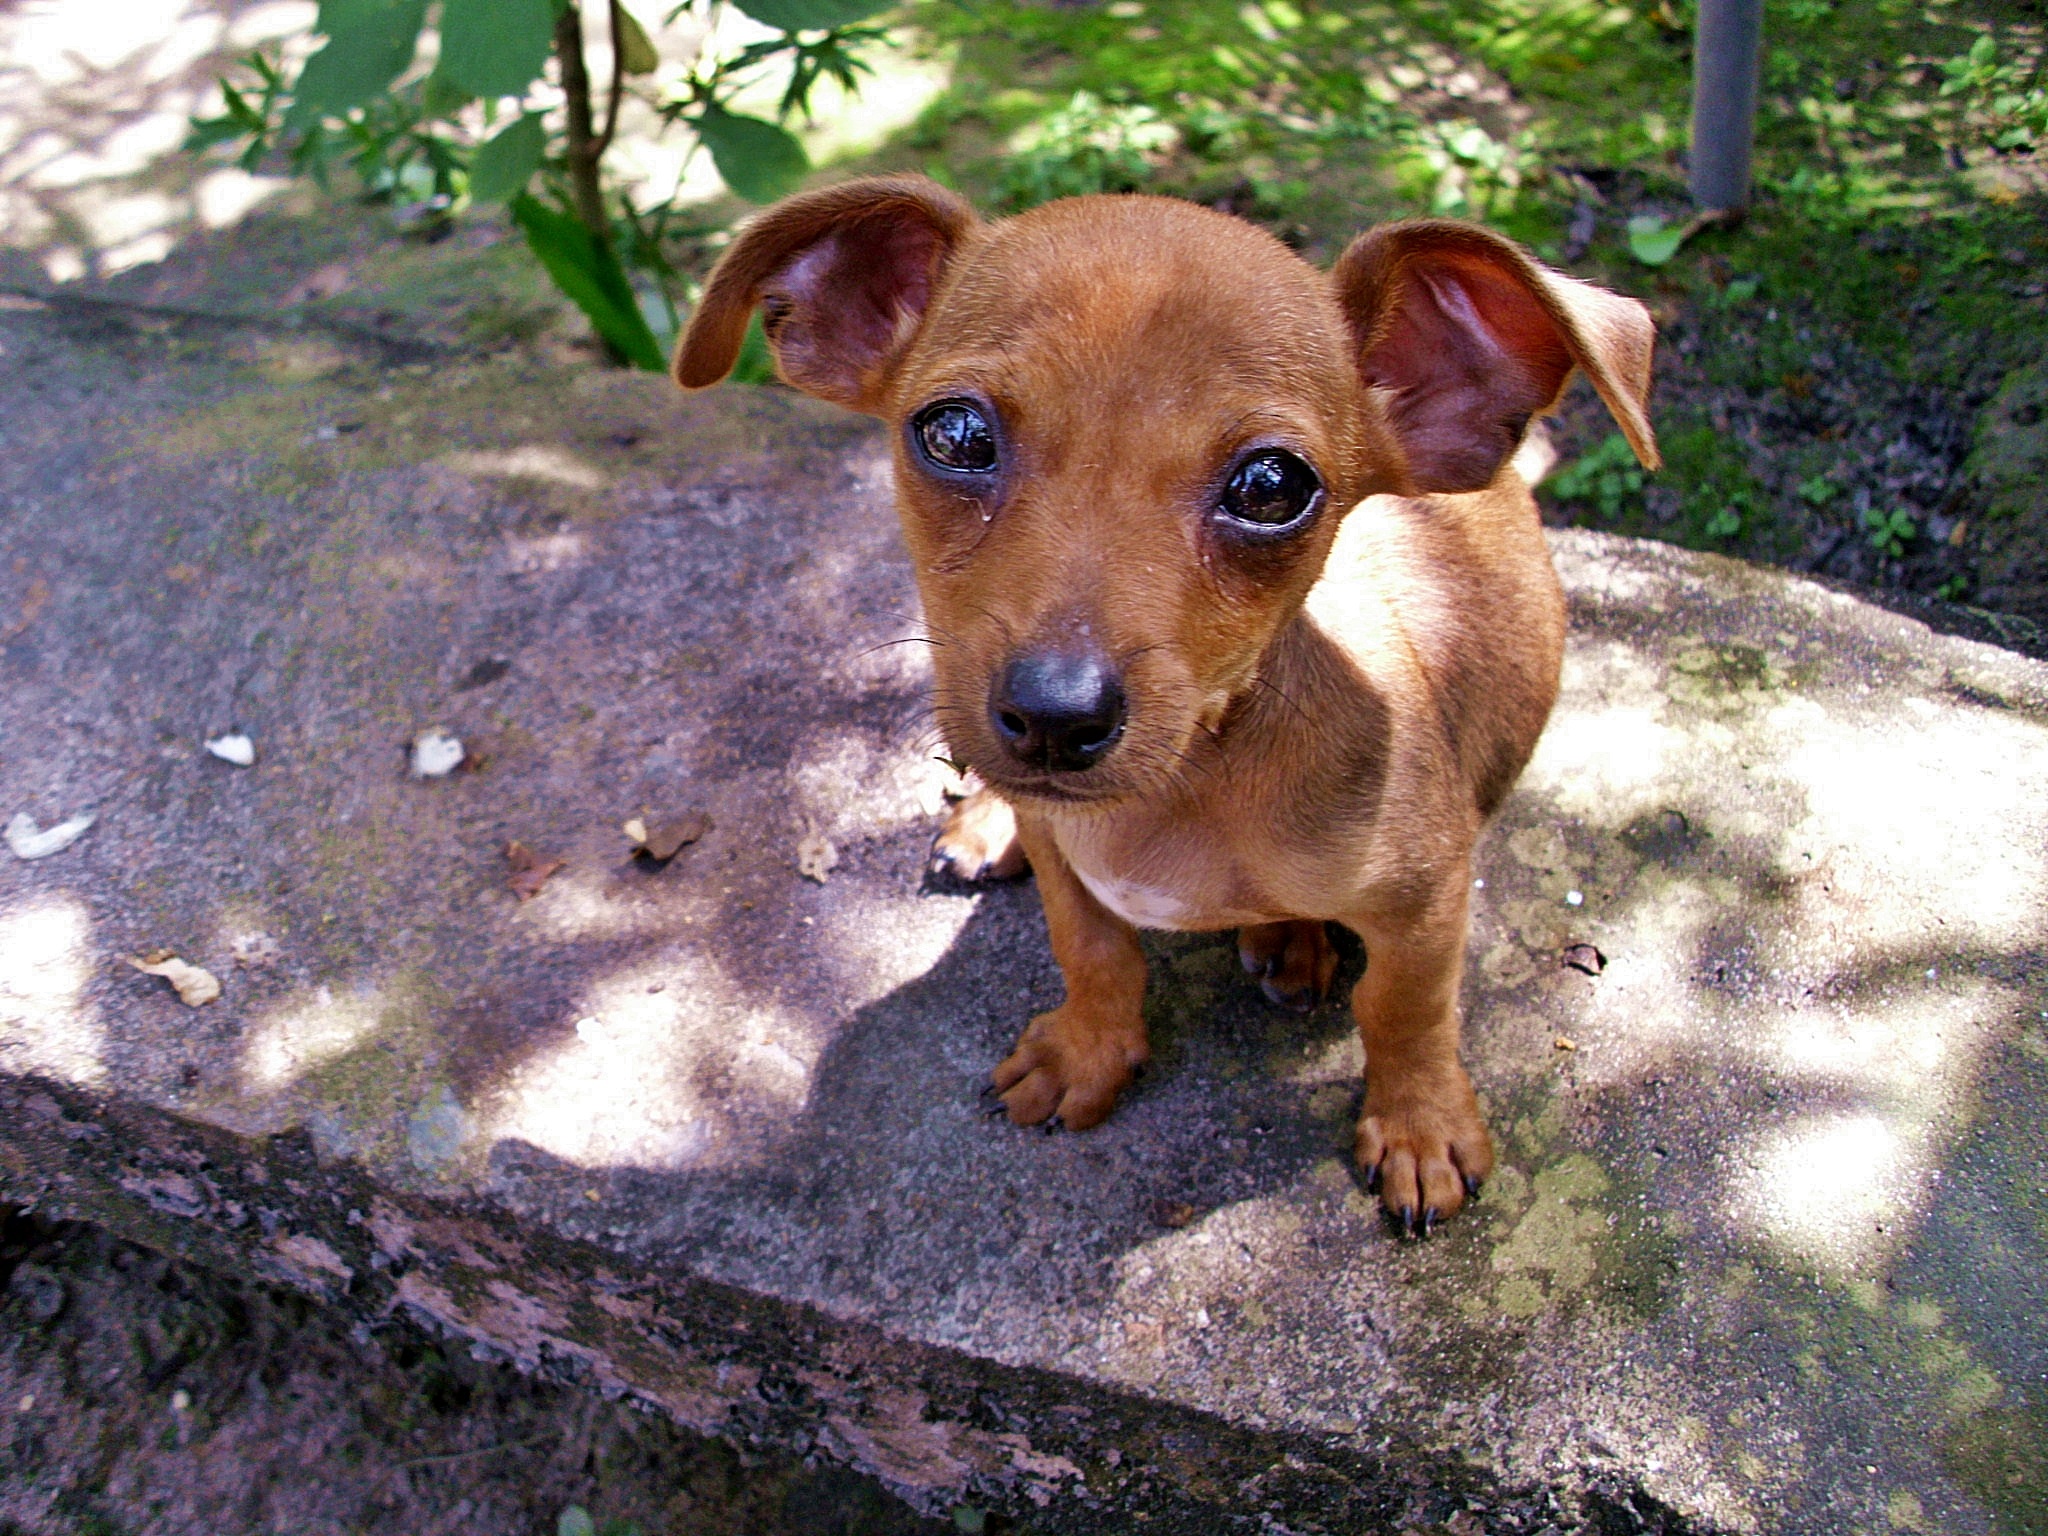
dog, mammal, vertebrate, dog breed, terrier, german pinscher, miniature pinscher, dog like mammal, carnivoran